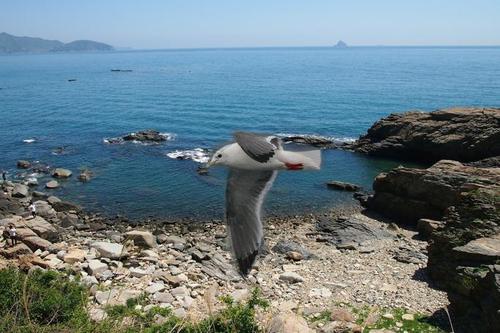
Bird species: Red_legged_Kittiwake
Bird type: waterbird
Background: water